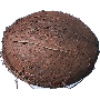
Label: Cocos 1